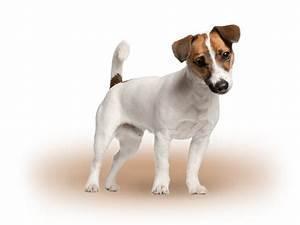
dog